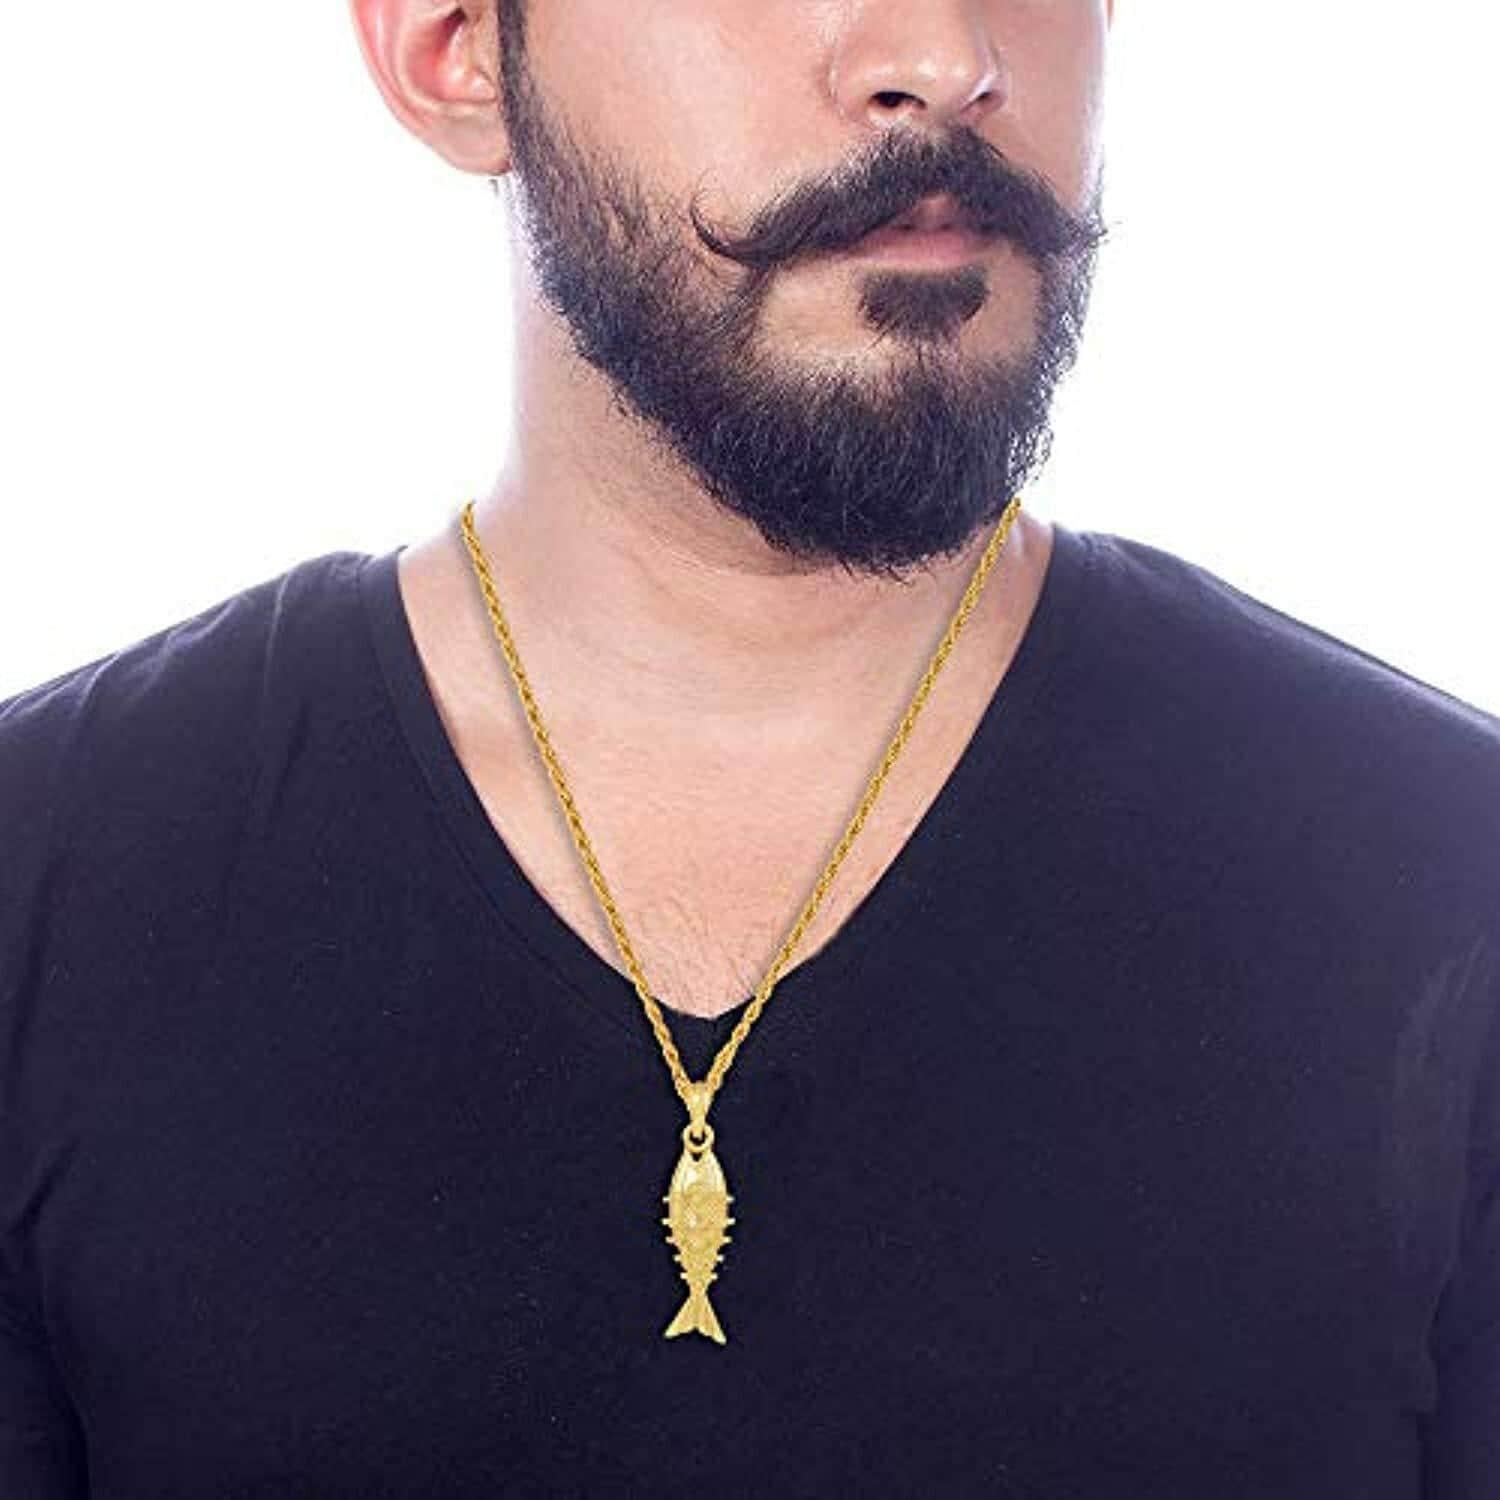
ZUMRUT MAKING YOU A STYLE SENSATION Chain Pendant (Men and Women)
Type: Necklaces & Pendants
Brand: ZUMRUT MAKING YOU A STYLE SENSATION
Price: Rs. 449
 A fashion cum traditional pendant, this fish shape pendant is exclusive, and quality product. Fish is attractively festured, with fins, and eyes adding to the charm. The fish tail is flexible and flutters just like actual fish. A dailywear, attractive, attention grabbing shiny religious temple jewellery chain pendant.
Features: material gold plated brass. Stones white cz (cubic zirconia). Size of pendant I (inch) x 10 (mm). Chain 24 inch. Weight 7 gms,Looks exactly like a real gold pendant. Comes with a 22 inch gold plated rope chain. We guarantee the style is the same as shown in the pictures,Can be worn by both men and women. An excellent gift to people of all ages,Search zumrut in amazon search bar, for a wide range of jewellery.
Included: 1 Locket Pendant